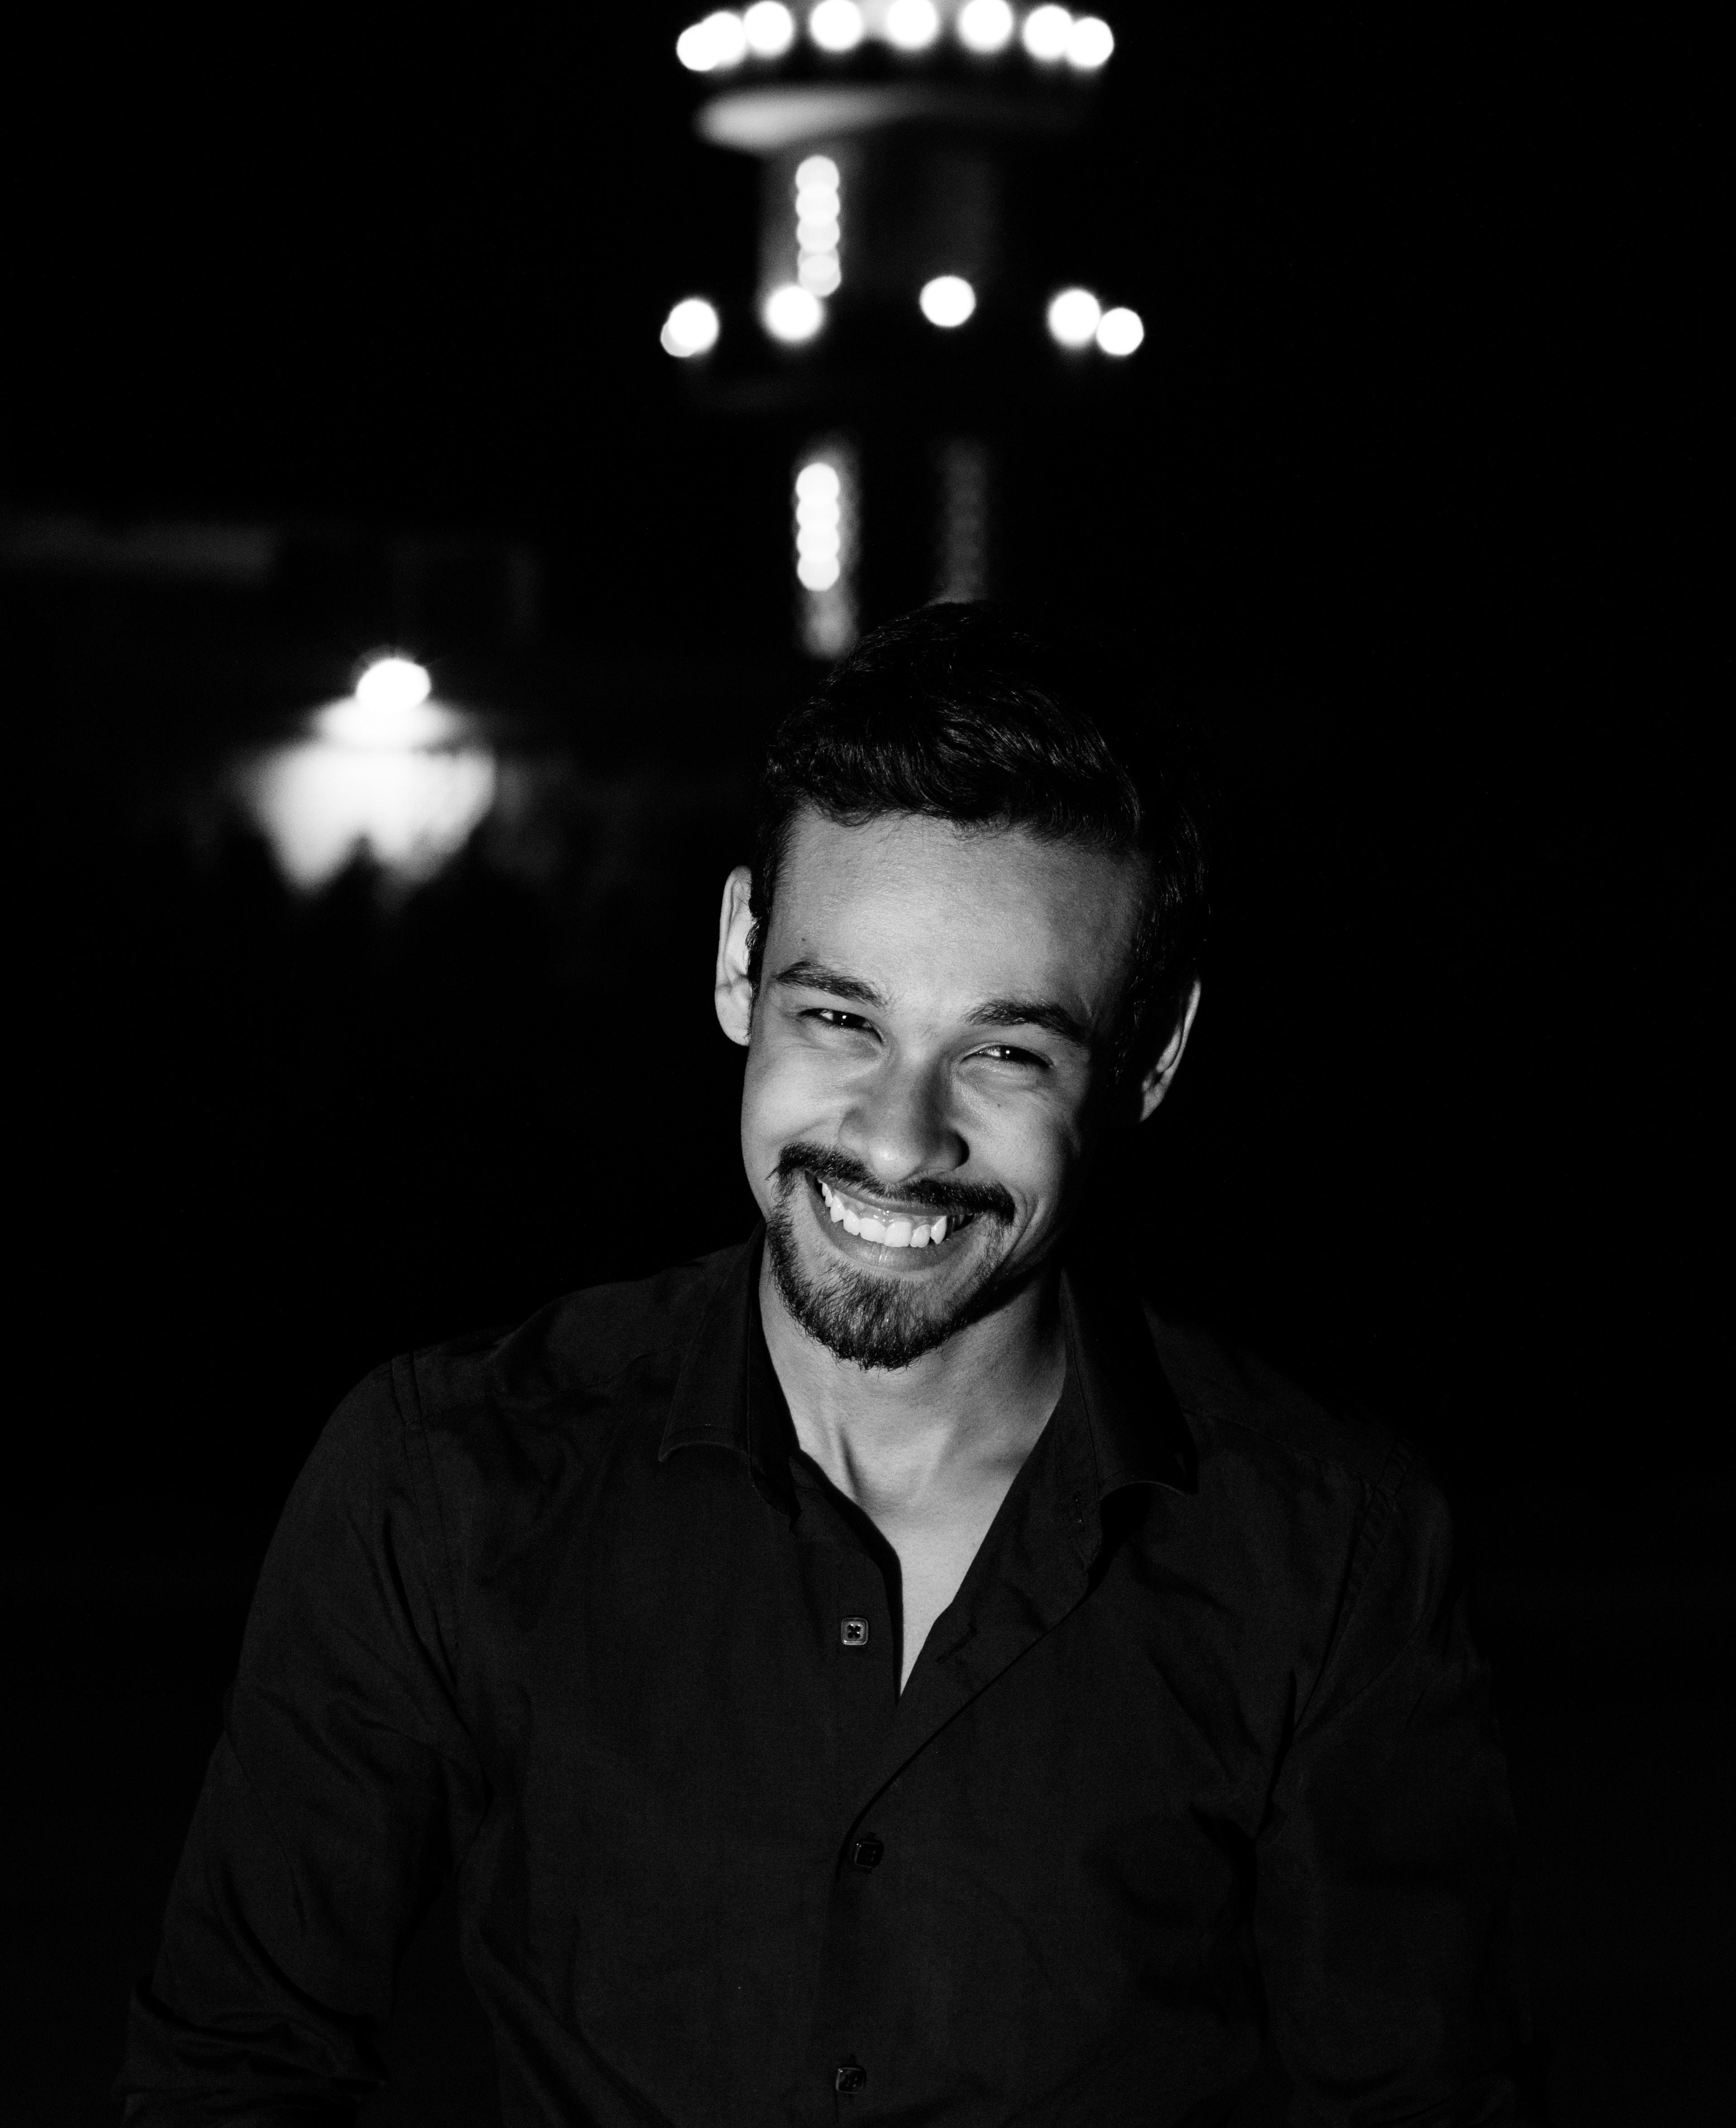
black, photograph, black and white, monochrome, photography, monochrome photography, smile, flash photography, darkness, portrait, night, moustache, facial hair, portrait photography, style